Melaleuca eurystoma

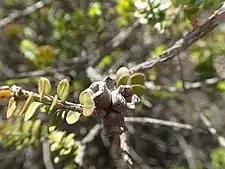
Fruit

The flowers are yellow or greenish-yellow and arranged in heads or spikes on the ends of branches which continue to grow after flowering, sometimes also on the sides of the branches. The heads are up to in diameter and composed of 5 to 20 individual flowers. The petals are long and fall off as the flower ages. There are five bundles of stamens around the flower, each with 7 to 15 stamens. Flowering occurs mainly in early spring and is followed by fruit which are woody capsules long.